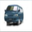
Label: bus